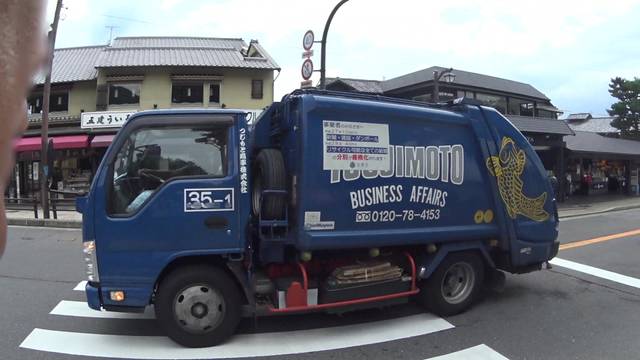
Region: Japan
Coordinates: 35.014, 135.678